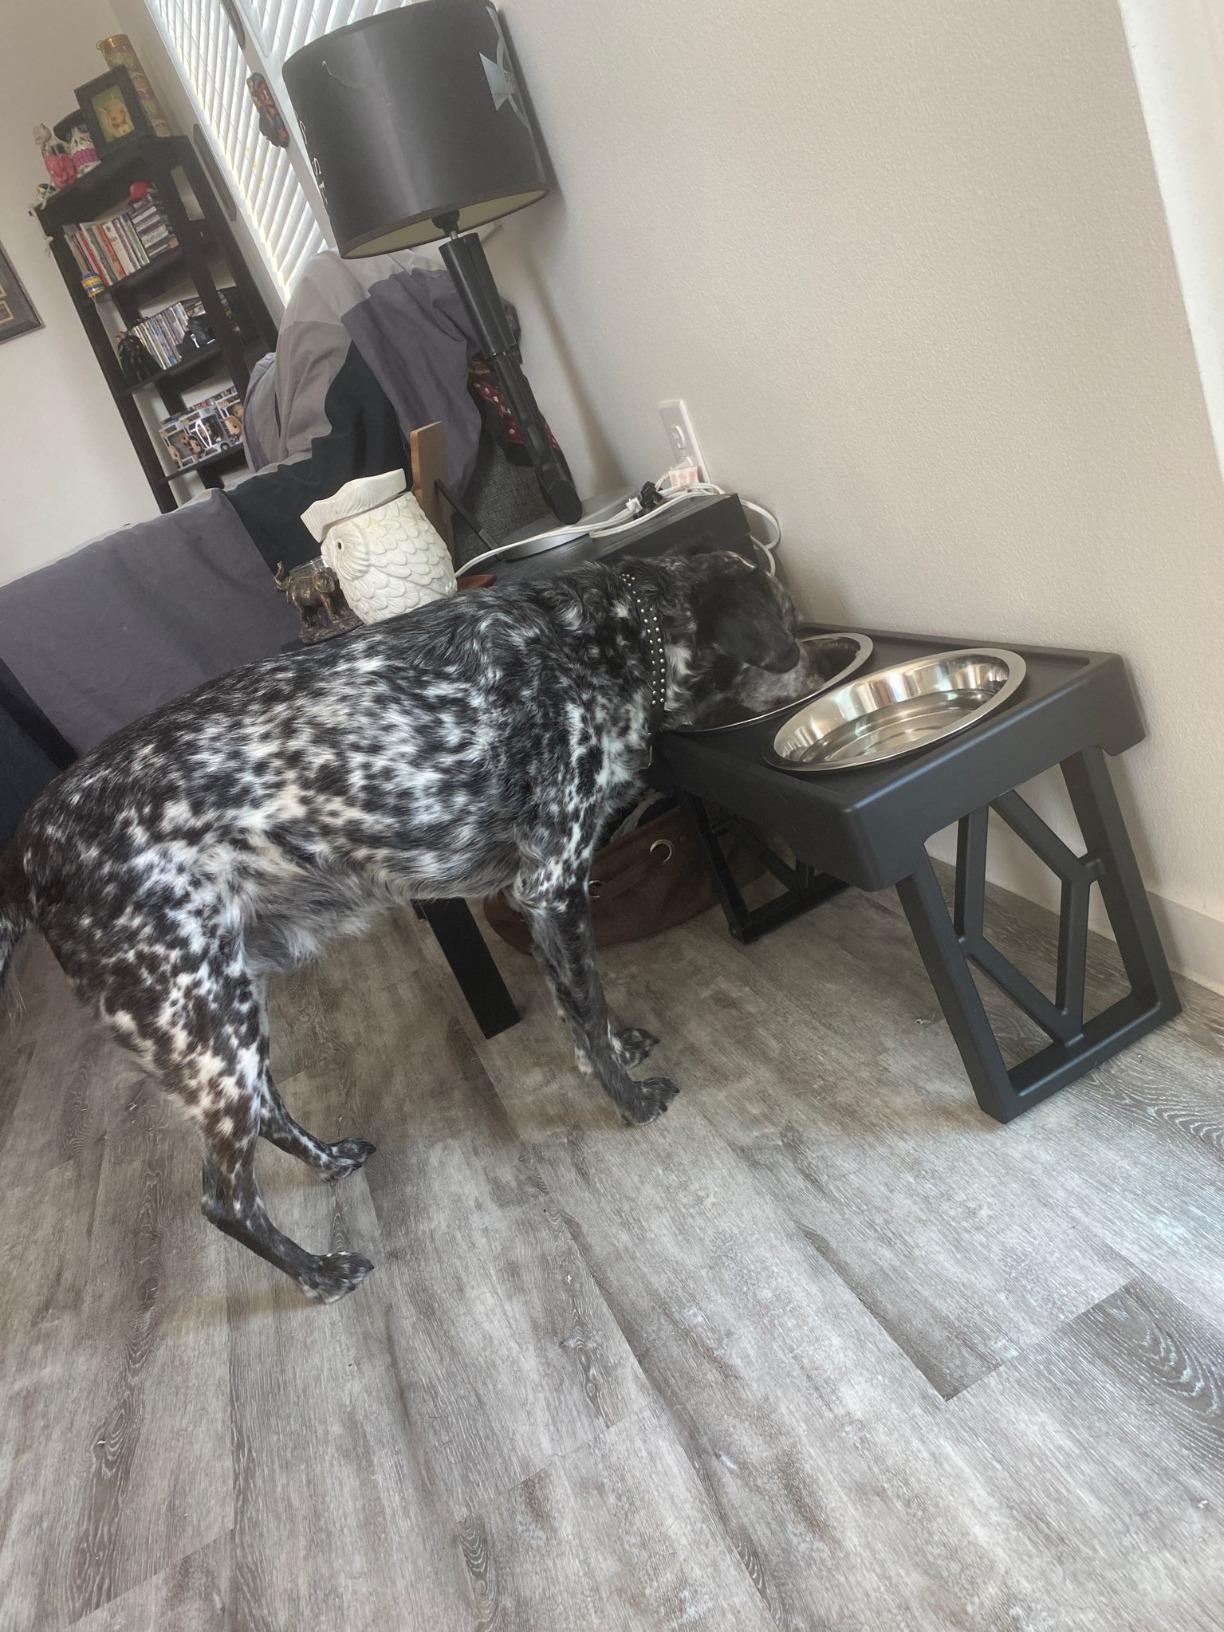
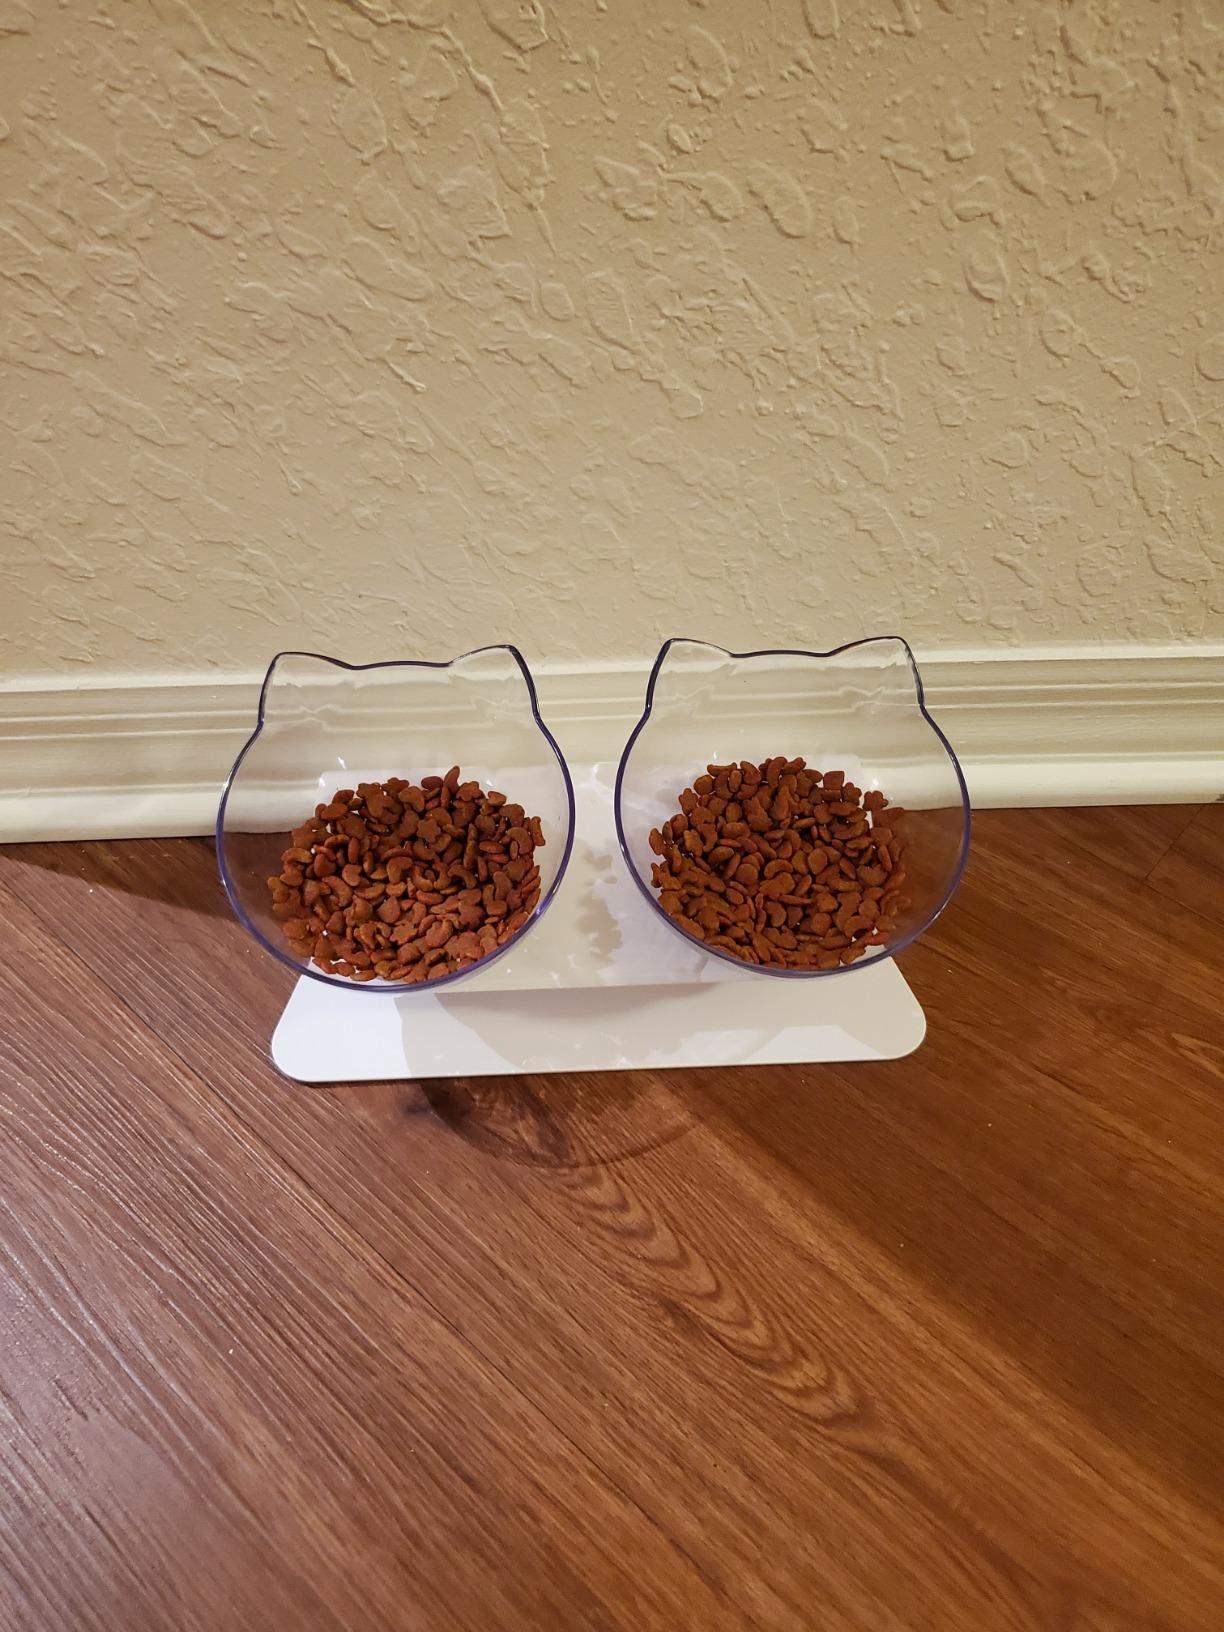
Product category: items_bowl
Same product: no